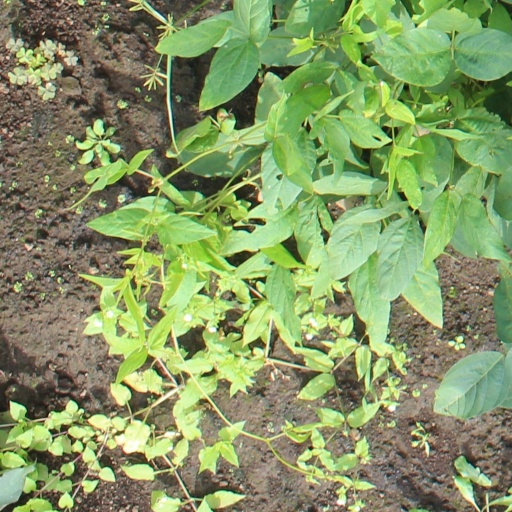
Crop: soybean